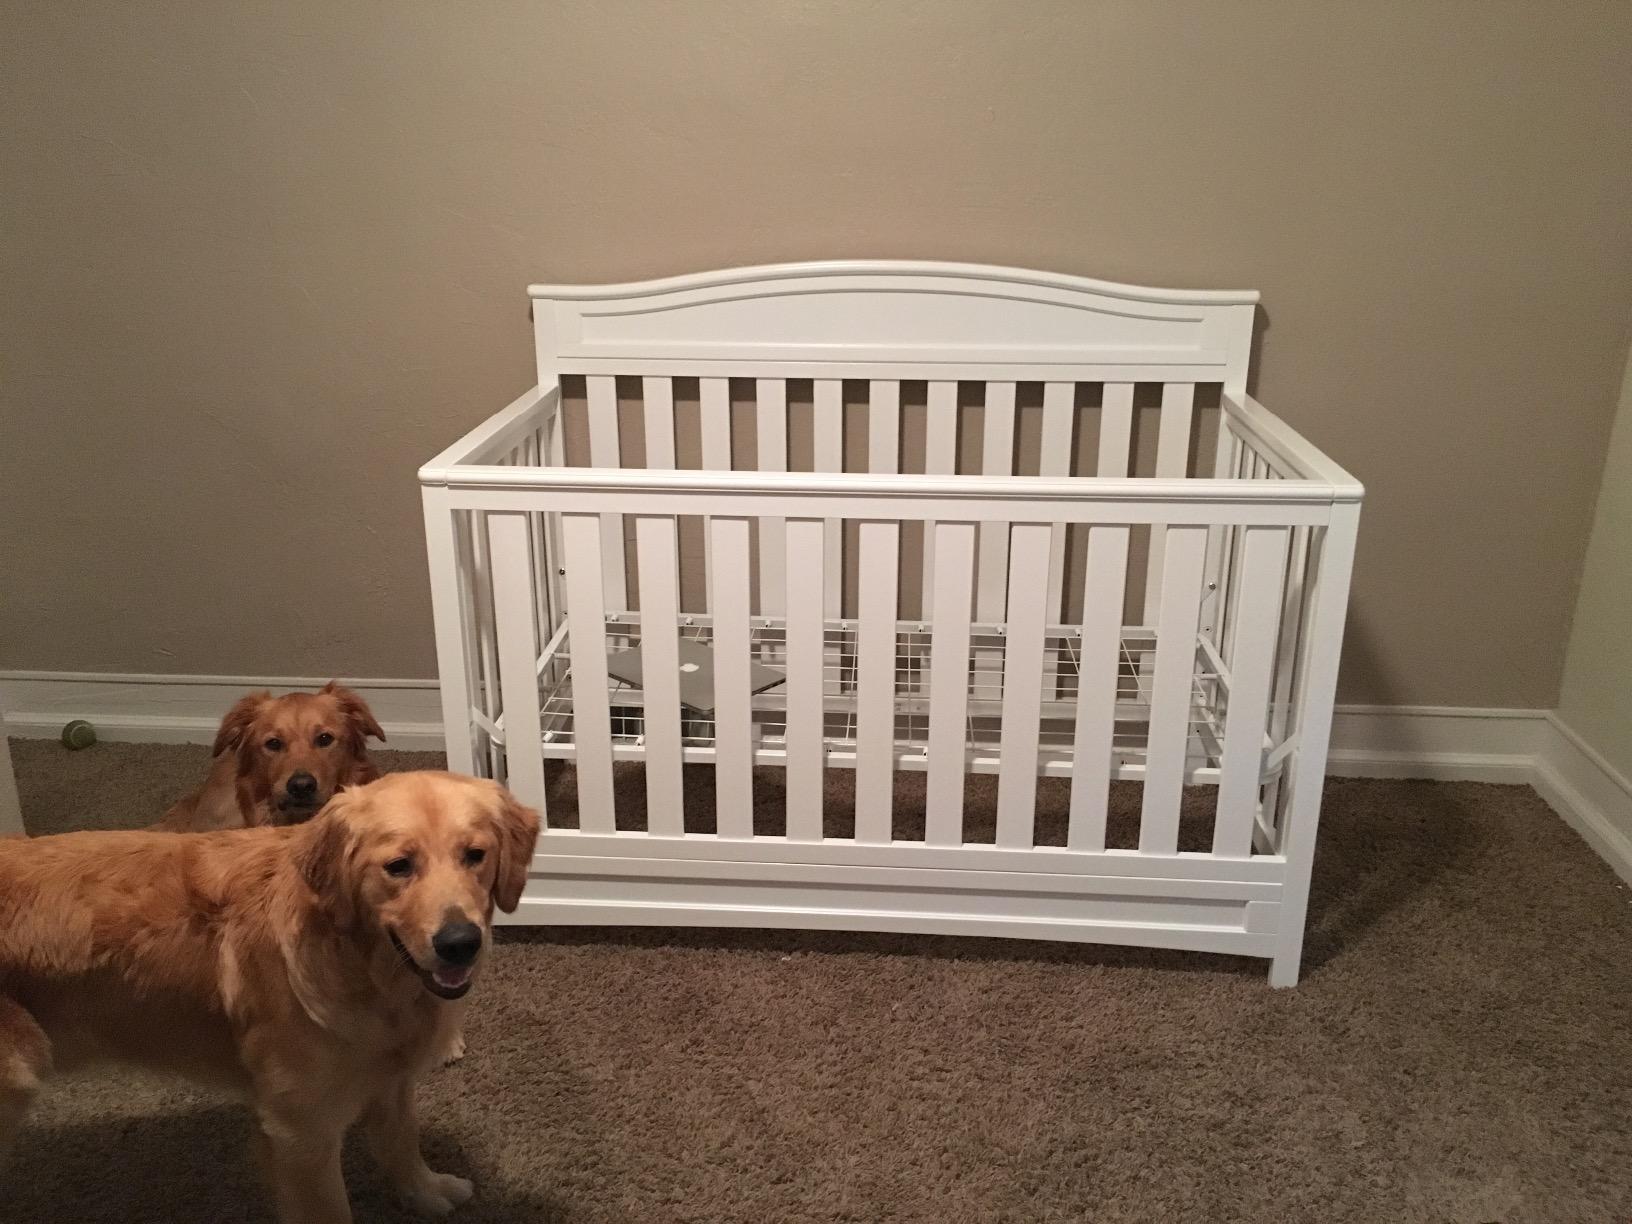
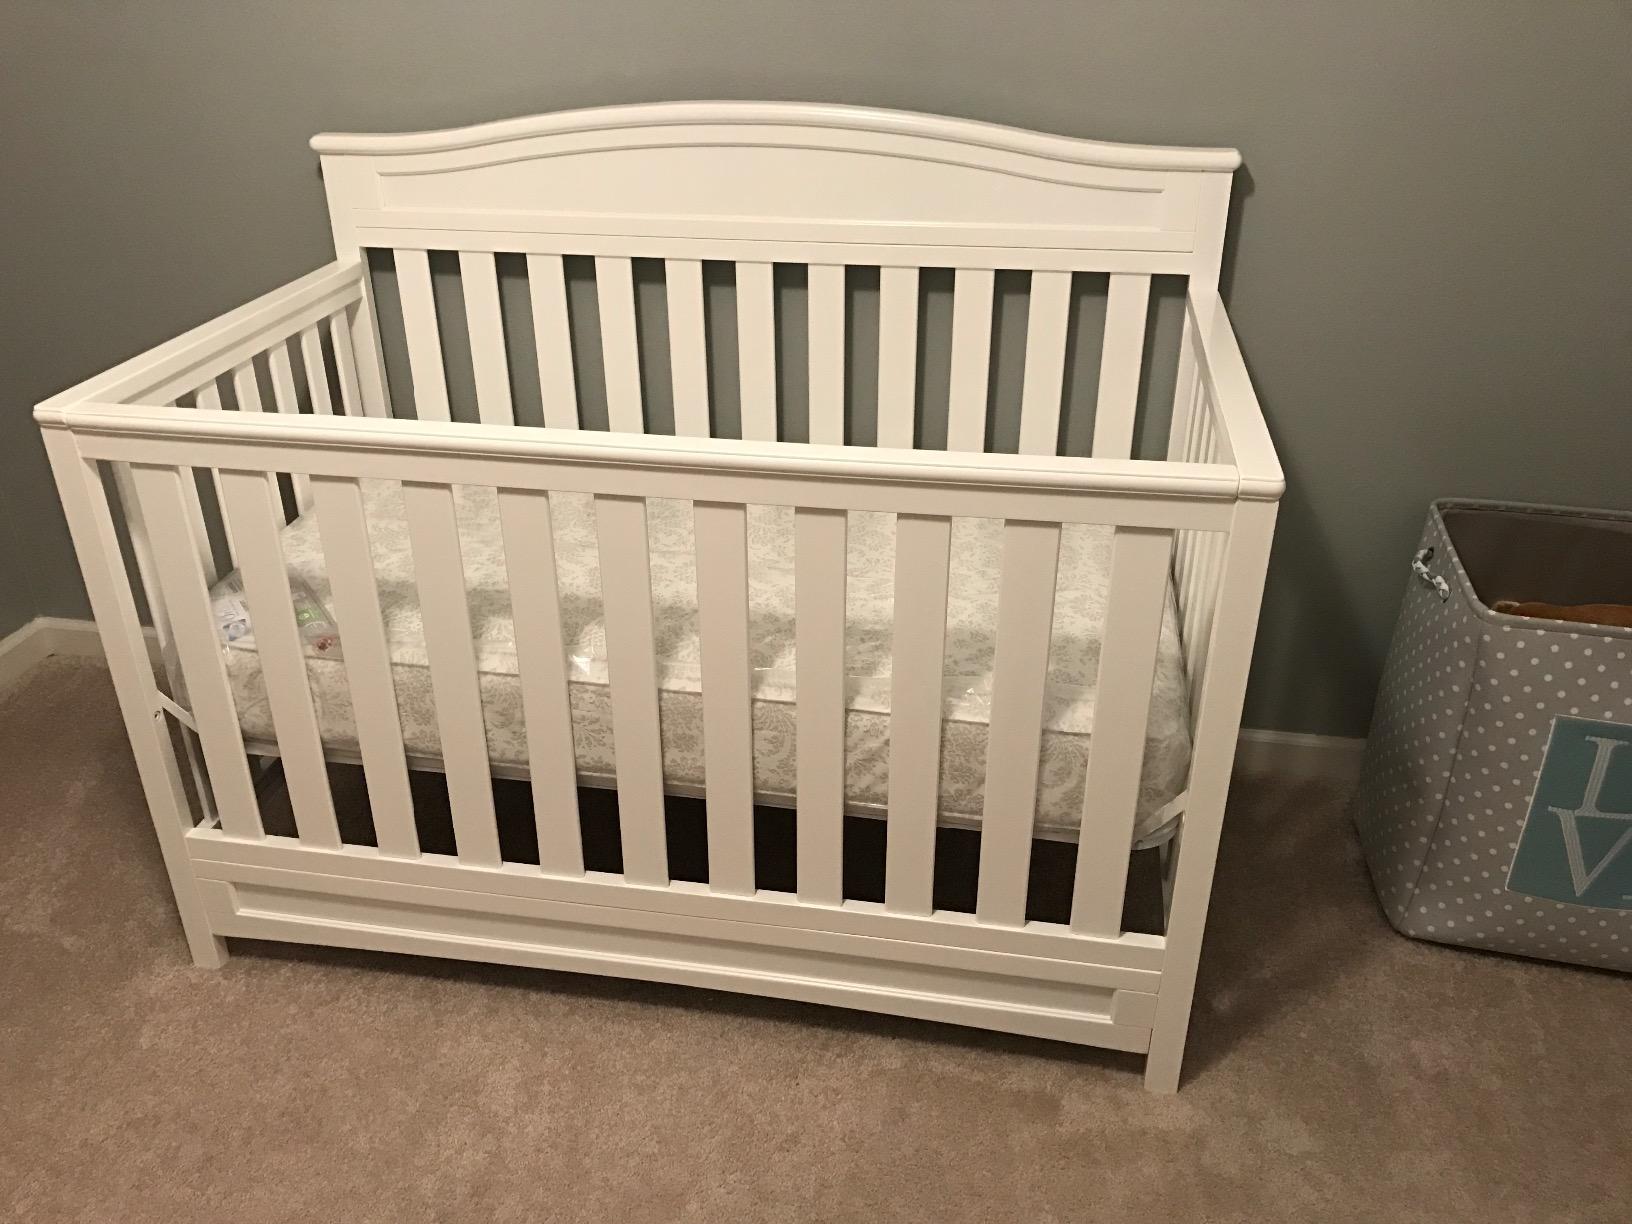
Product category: products_crib
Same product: yes